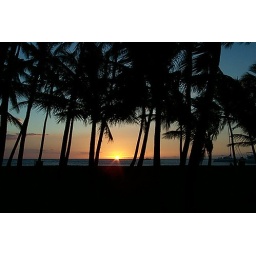
Waikoloa is pretty much lava rock right up to the ocean in most places but not here